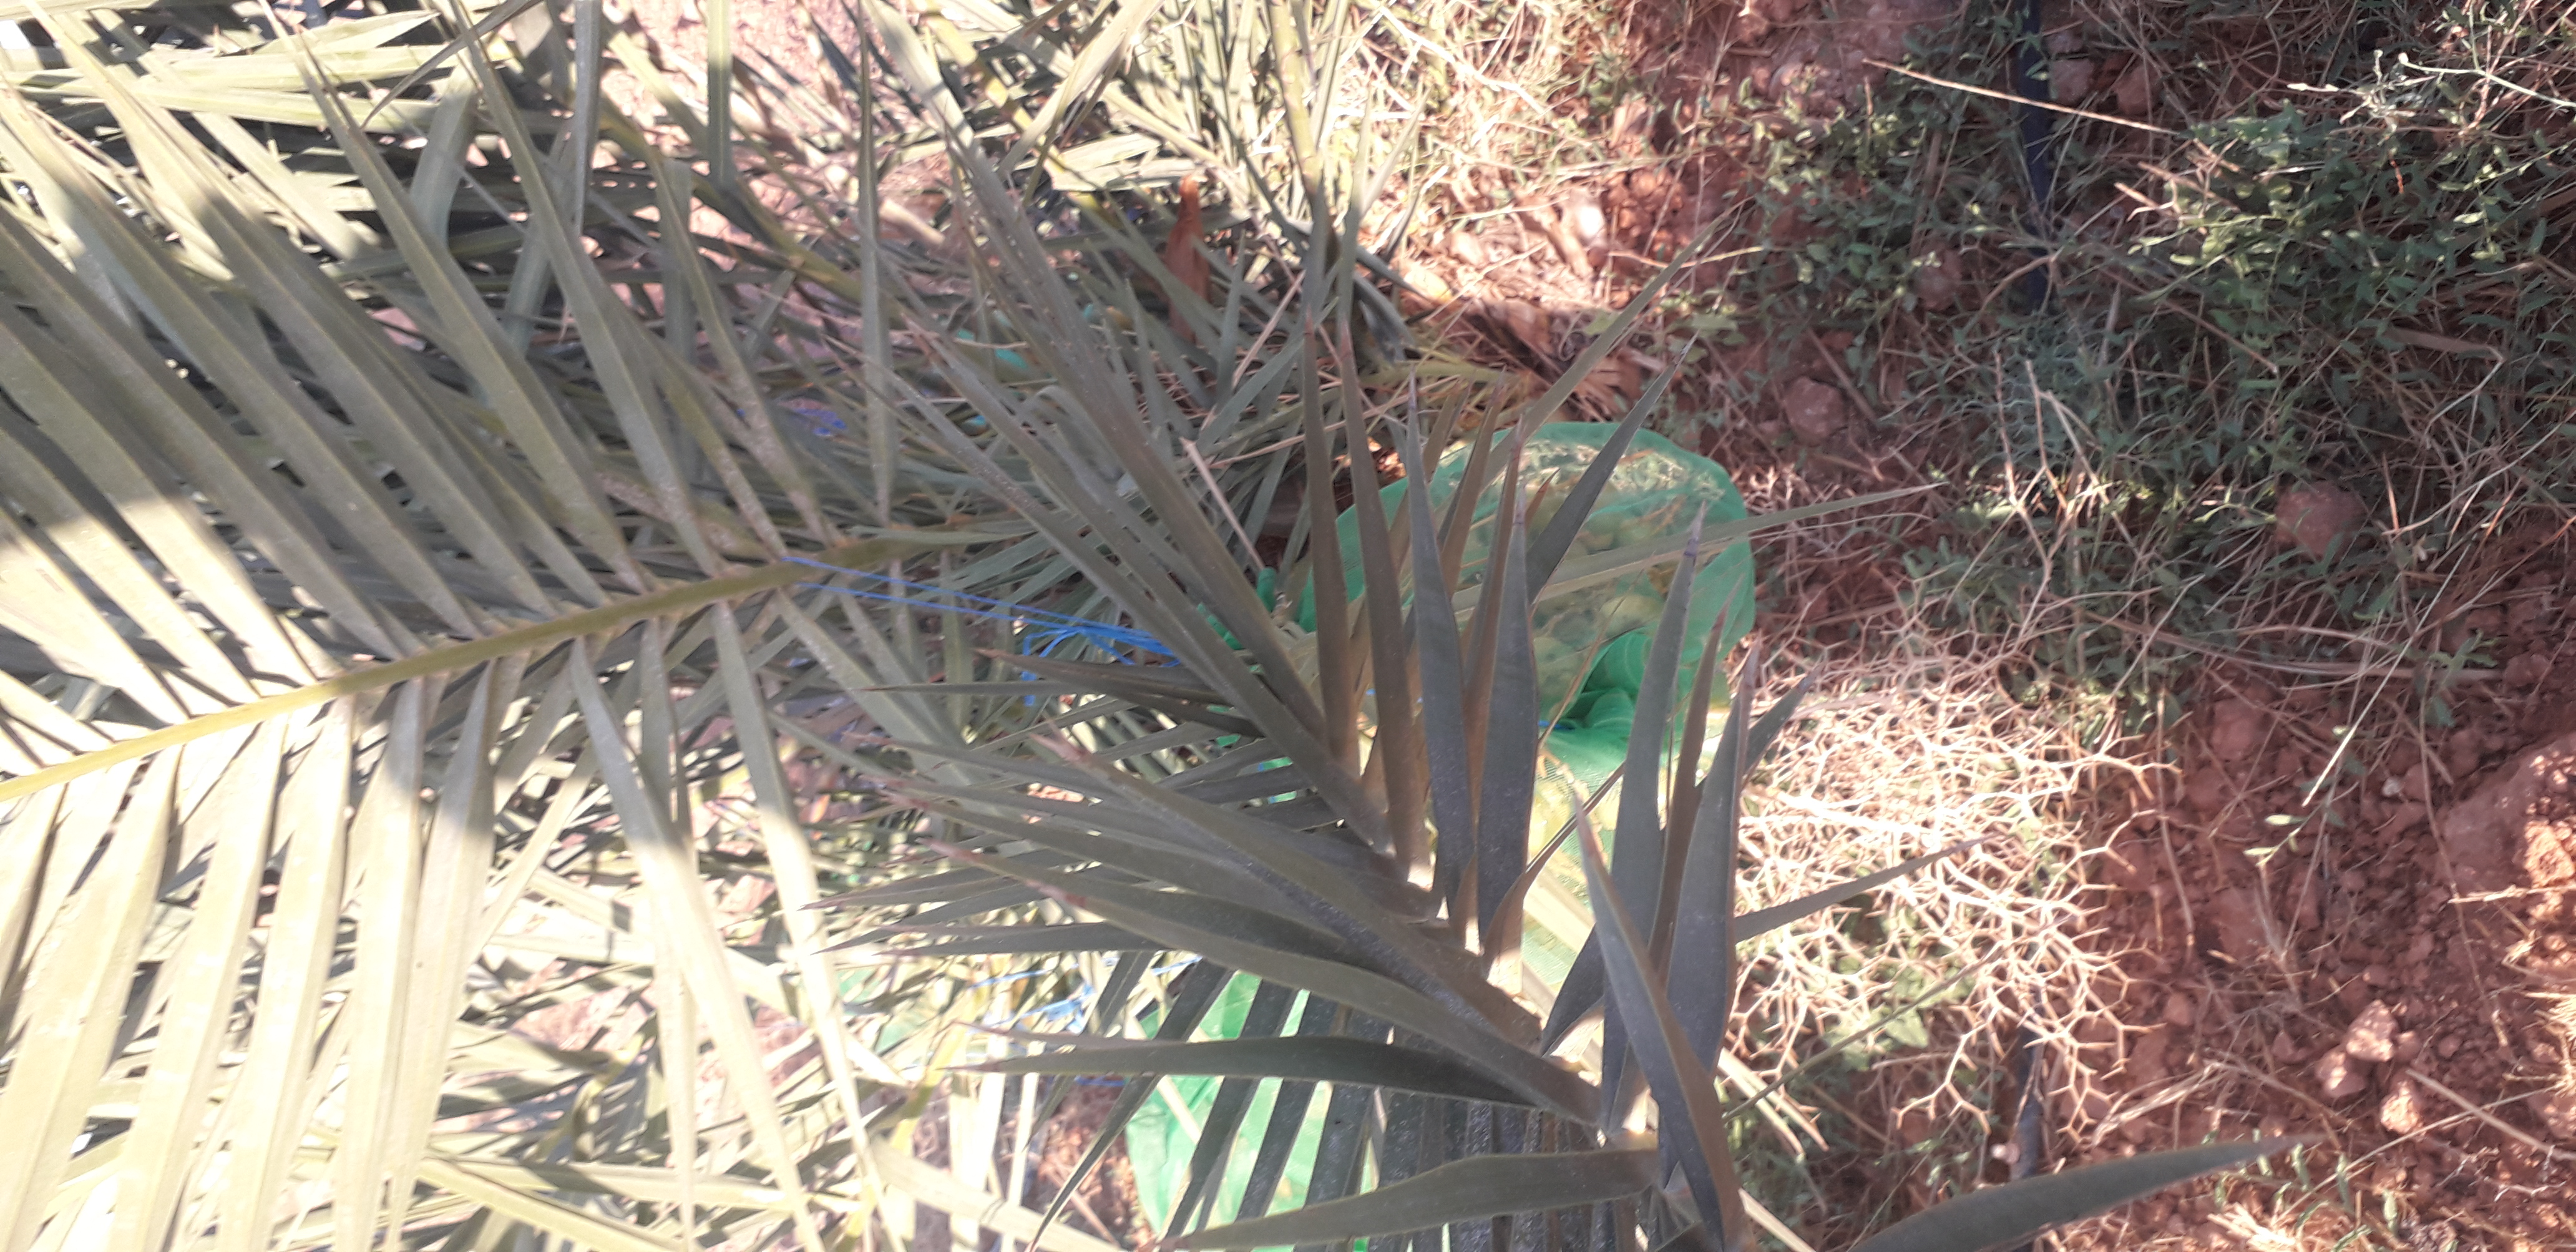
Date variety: Boufagous